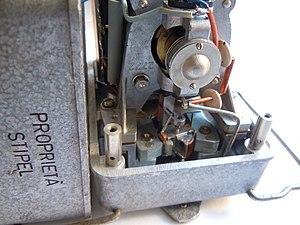
compteur d'isolation qui génère 250V (ouvrir).